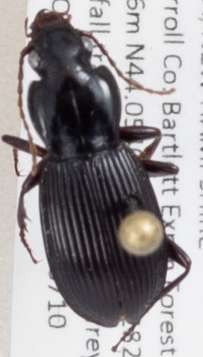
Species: Pterostichus adoxus
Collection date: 2019-07-10
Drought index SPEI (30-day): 0.334
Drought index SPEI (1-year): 1.28
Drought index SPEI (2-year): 0.664